Islamic garden

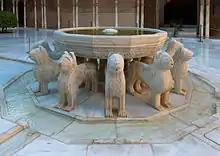
Court of the Lions at the Alhambra in Granada, Spain, featuring a fountain with lions spouting water (14th century)

In the Alhambra Palace, around the rim of the basin of the Fountain of the Lions, the admiration for the water's virtue is inscribed: "Silver melting which flows between jewels, one like the other in beauty, white in purity; a running stream evokes the illusion of a solid substance; for the eyes, so that we wonder which one is fluid. Don't you see that it is the water that is running over the rim of the fountain, whereas it is the structure that offers channels for the water flow." By rendering the streams of water melting silver, the poem implies that though the fountain creates dynamics, the water flowing in the narrow channels allow the structure to blend into the solemn architectural style as opposed to disrupting the harmony. Many Nasrid palaces included a sculpture in their garden in which a jet of water would flow out of the structure's mouth, adding motion and a "roaring sound" of water to the garden.